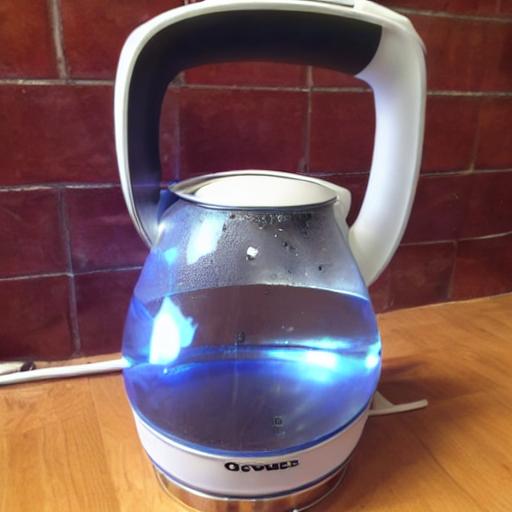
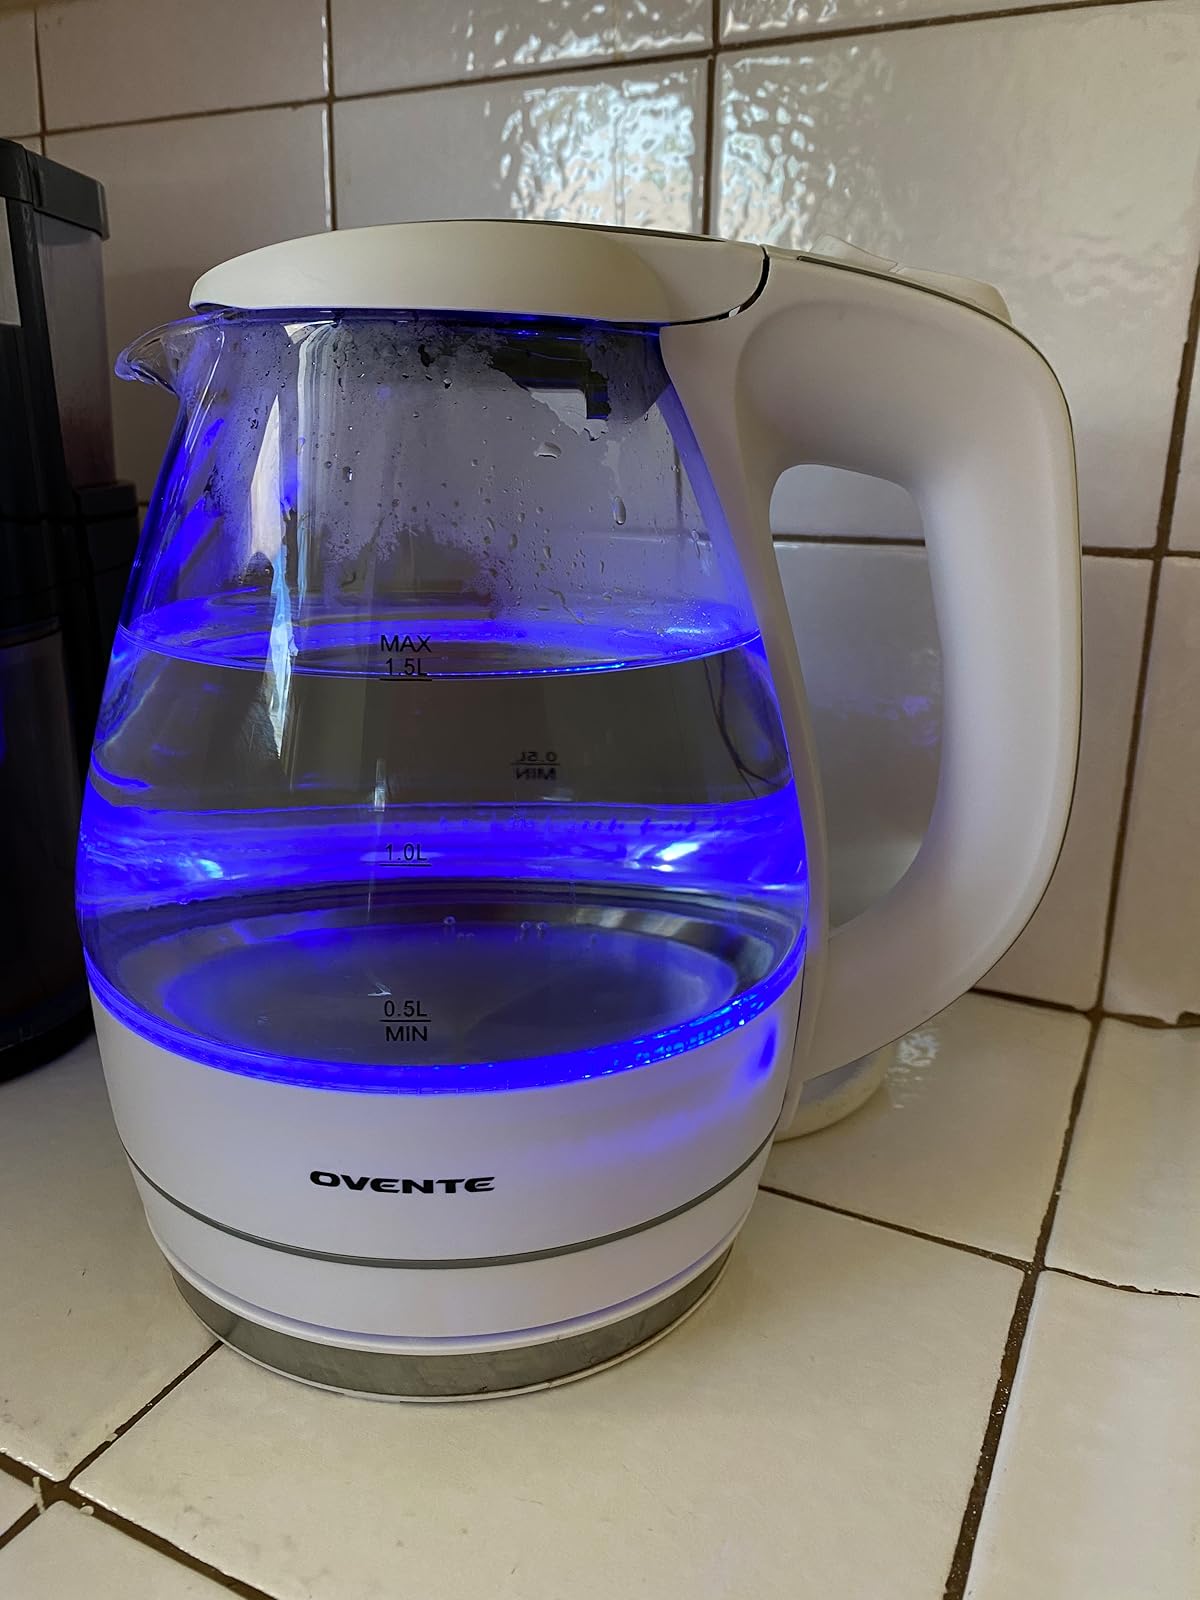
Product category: items_kettle
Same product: no